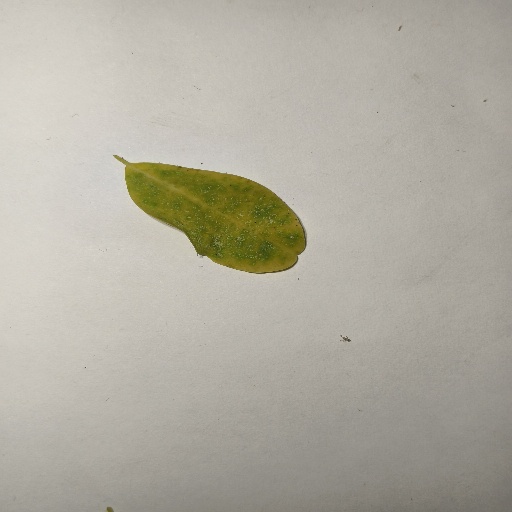
Species: Sojina
Leaf condition: Yellow Leaf